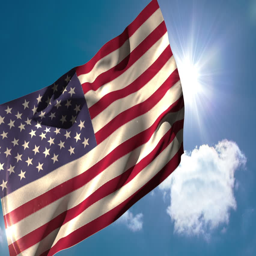
national flag blowing in the breeze on blue sky background with sun and clouds